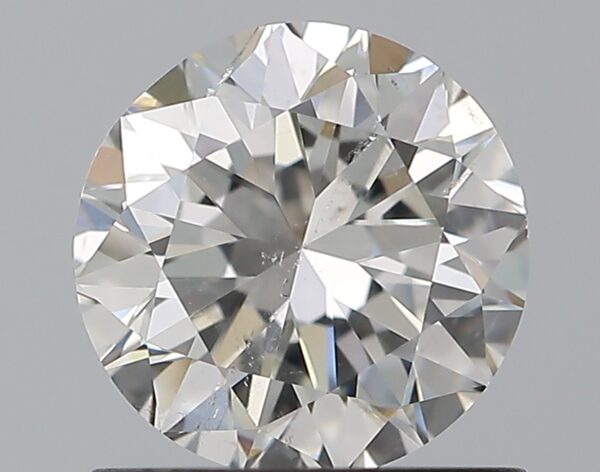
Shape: round
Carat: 1
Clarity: SI1
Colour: H
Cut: GD
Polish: EX
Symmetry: VG
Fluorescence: N
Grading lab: GIA
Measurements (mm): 6.13 x 6.21 x 4.02